Henri Simon

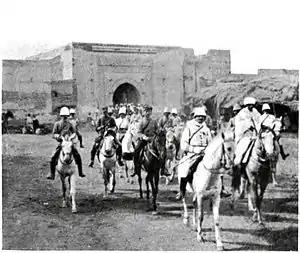
Charles Mangin enters Marrakesh after its capture by Simon

Simon was born on 23 February 1866 at Sélestat in the Bas-Rhin department of Alsace. As a captain Simon was attached to the native affairs office of Algeria and was appointed a chevalier of the Legion of Honour on 11 July 1903.